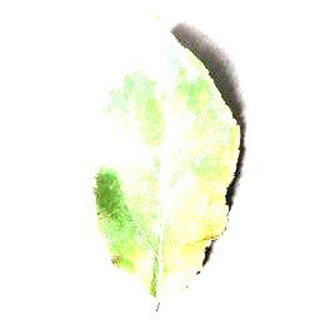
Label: apple_cedar_apple_rust